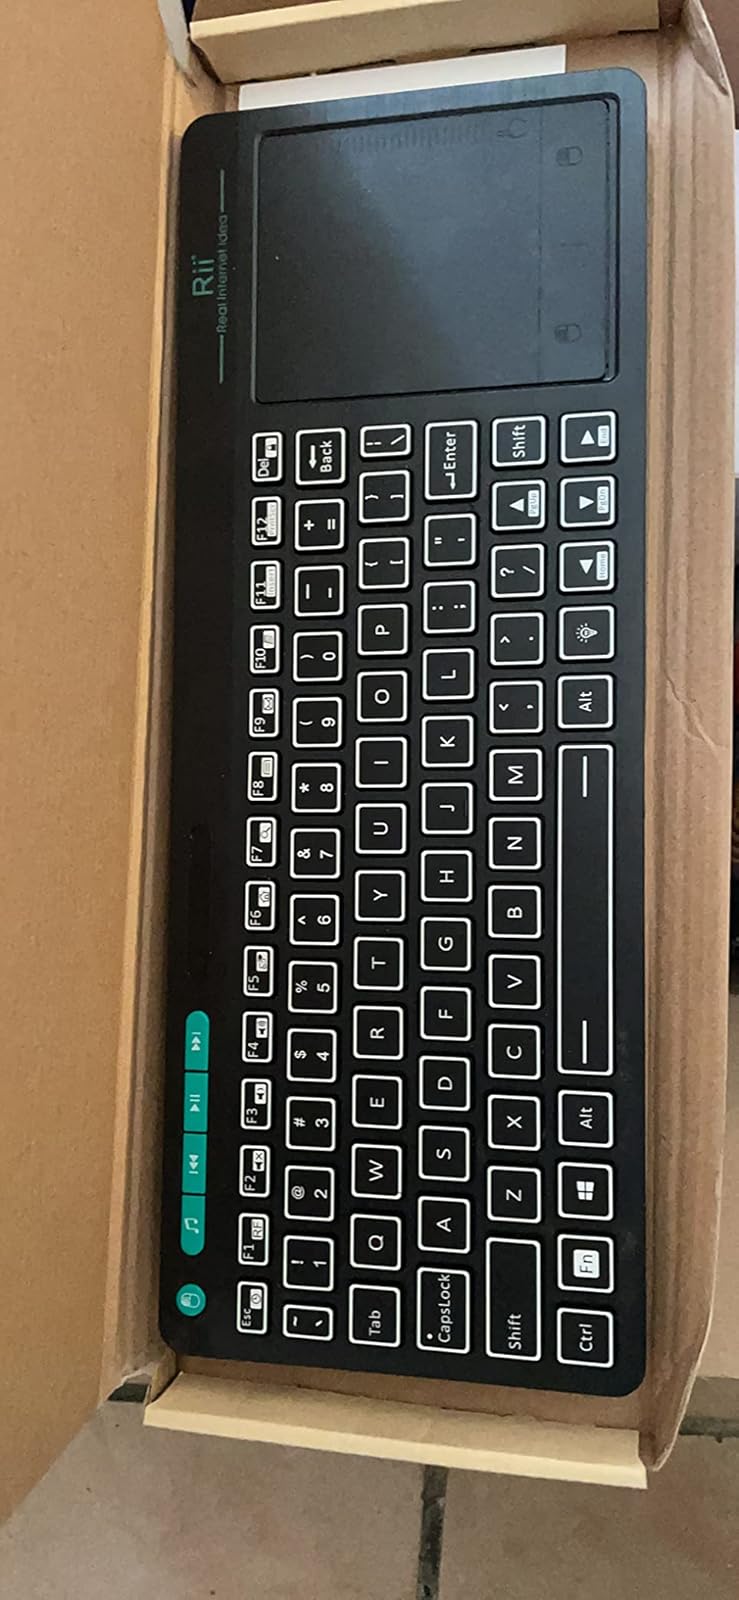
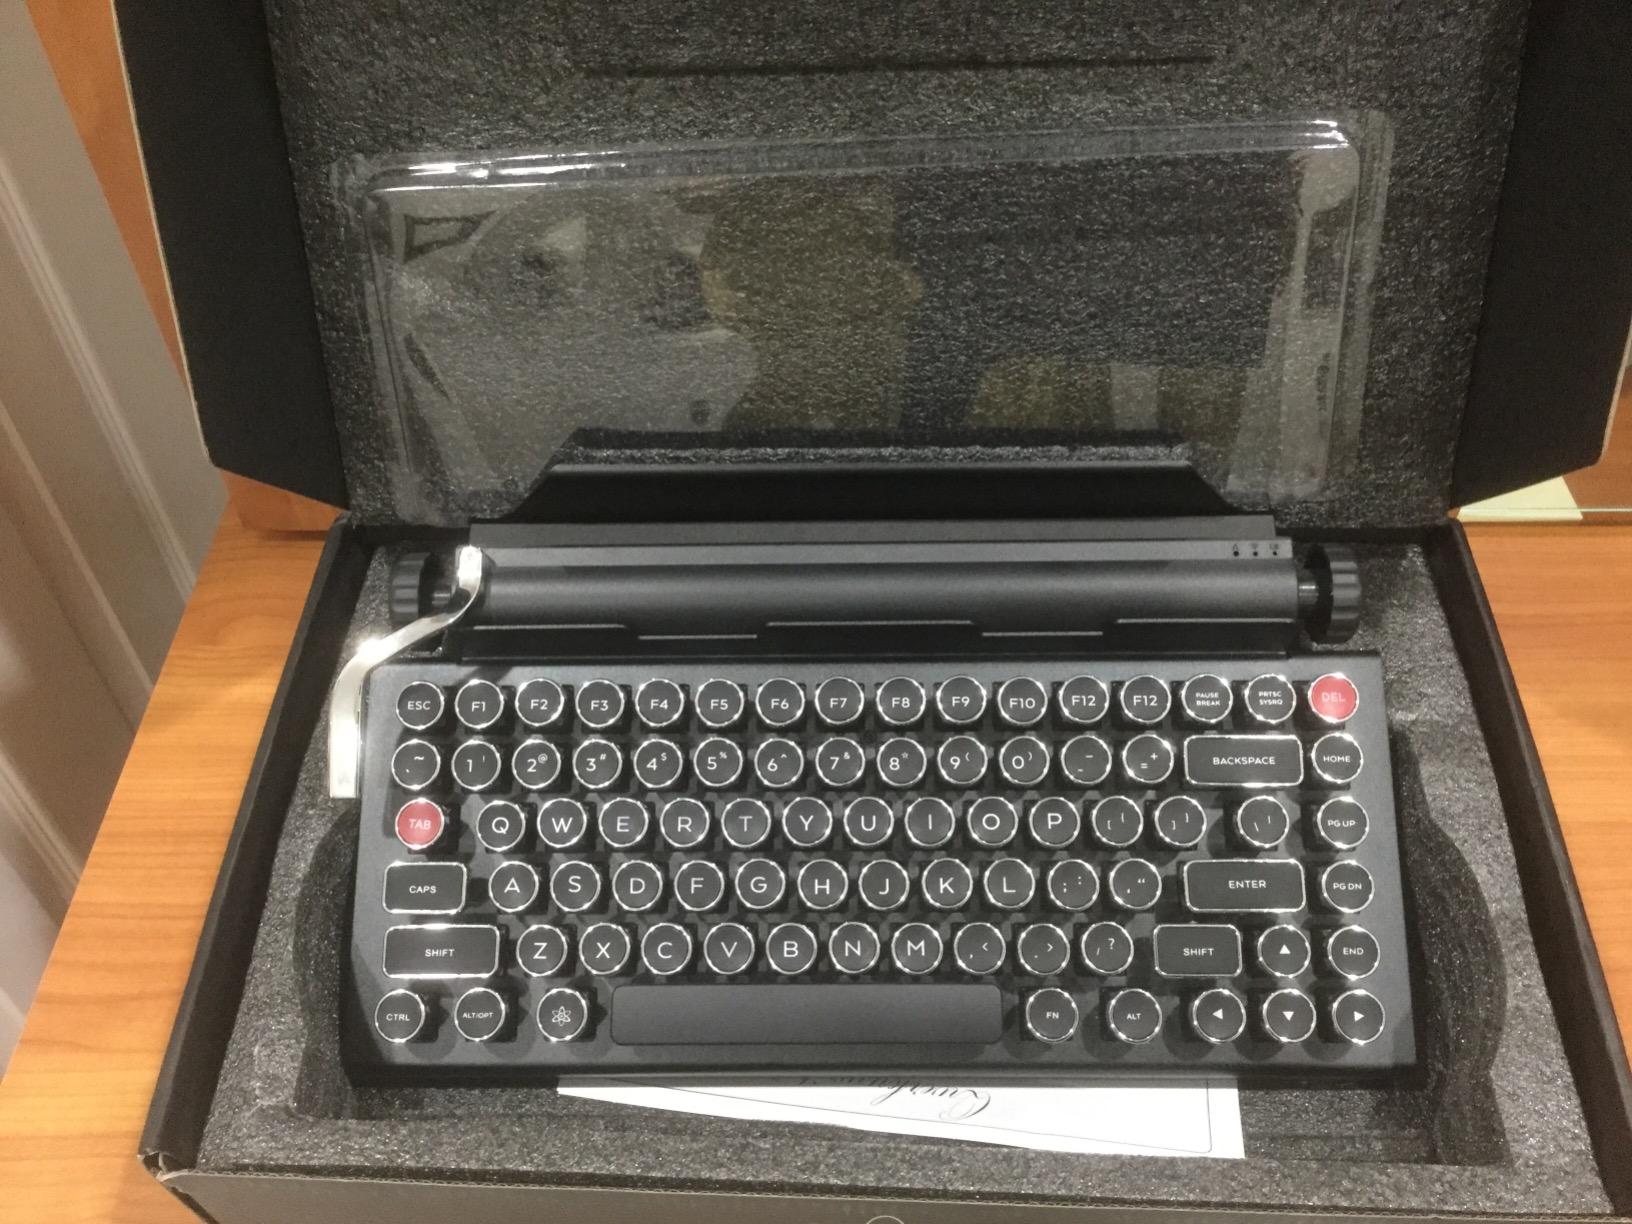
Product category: keyboard
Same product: no